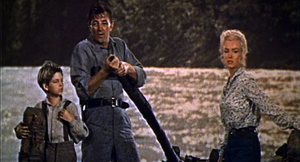
Tommy Rettig, Robert Mitchum et Marilyn Monroe dans Rivière sans retour (1954)
Rivière sans retour est un film américain réalisé par Otto Preminger, sorti en 1954.
Louis Robert Loeffler est un monteur américain, né le 24 février 1897 à New York, mort le 22 avril 1972 à Los Angeles — Quartier d'Hollywood.